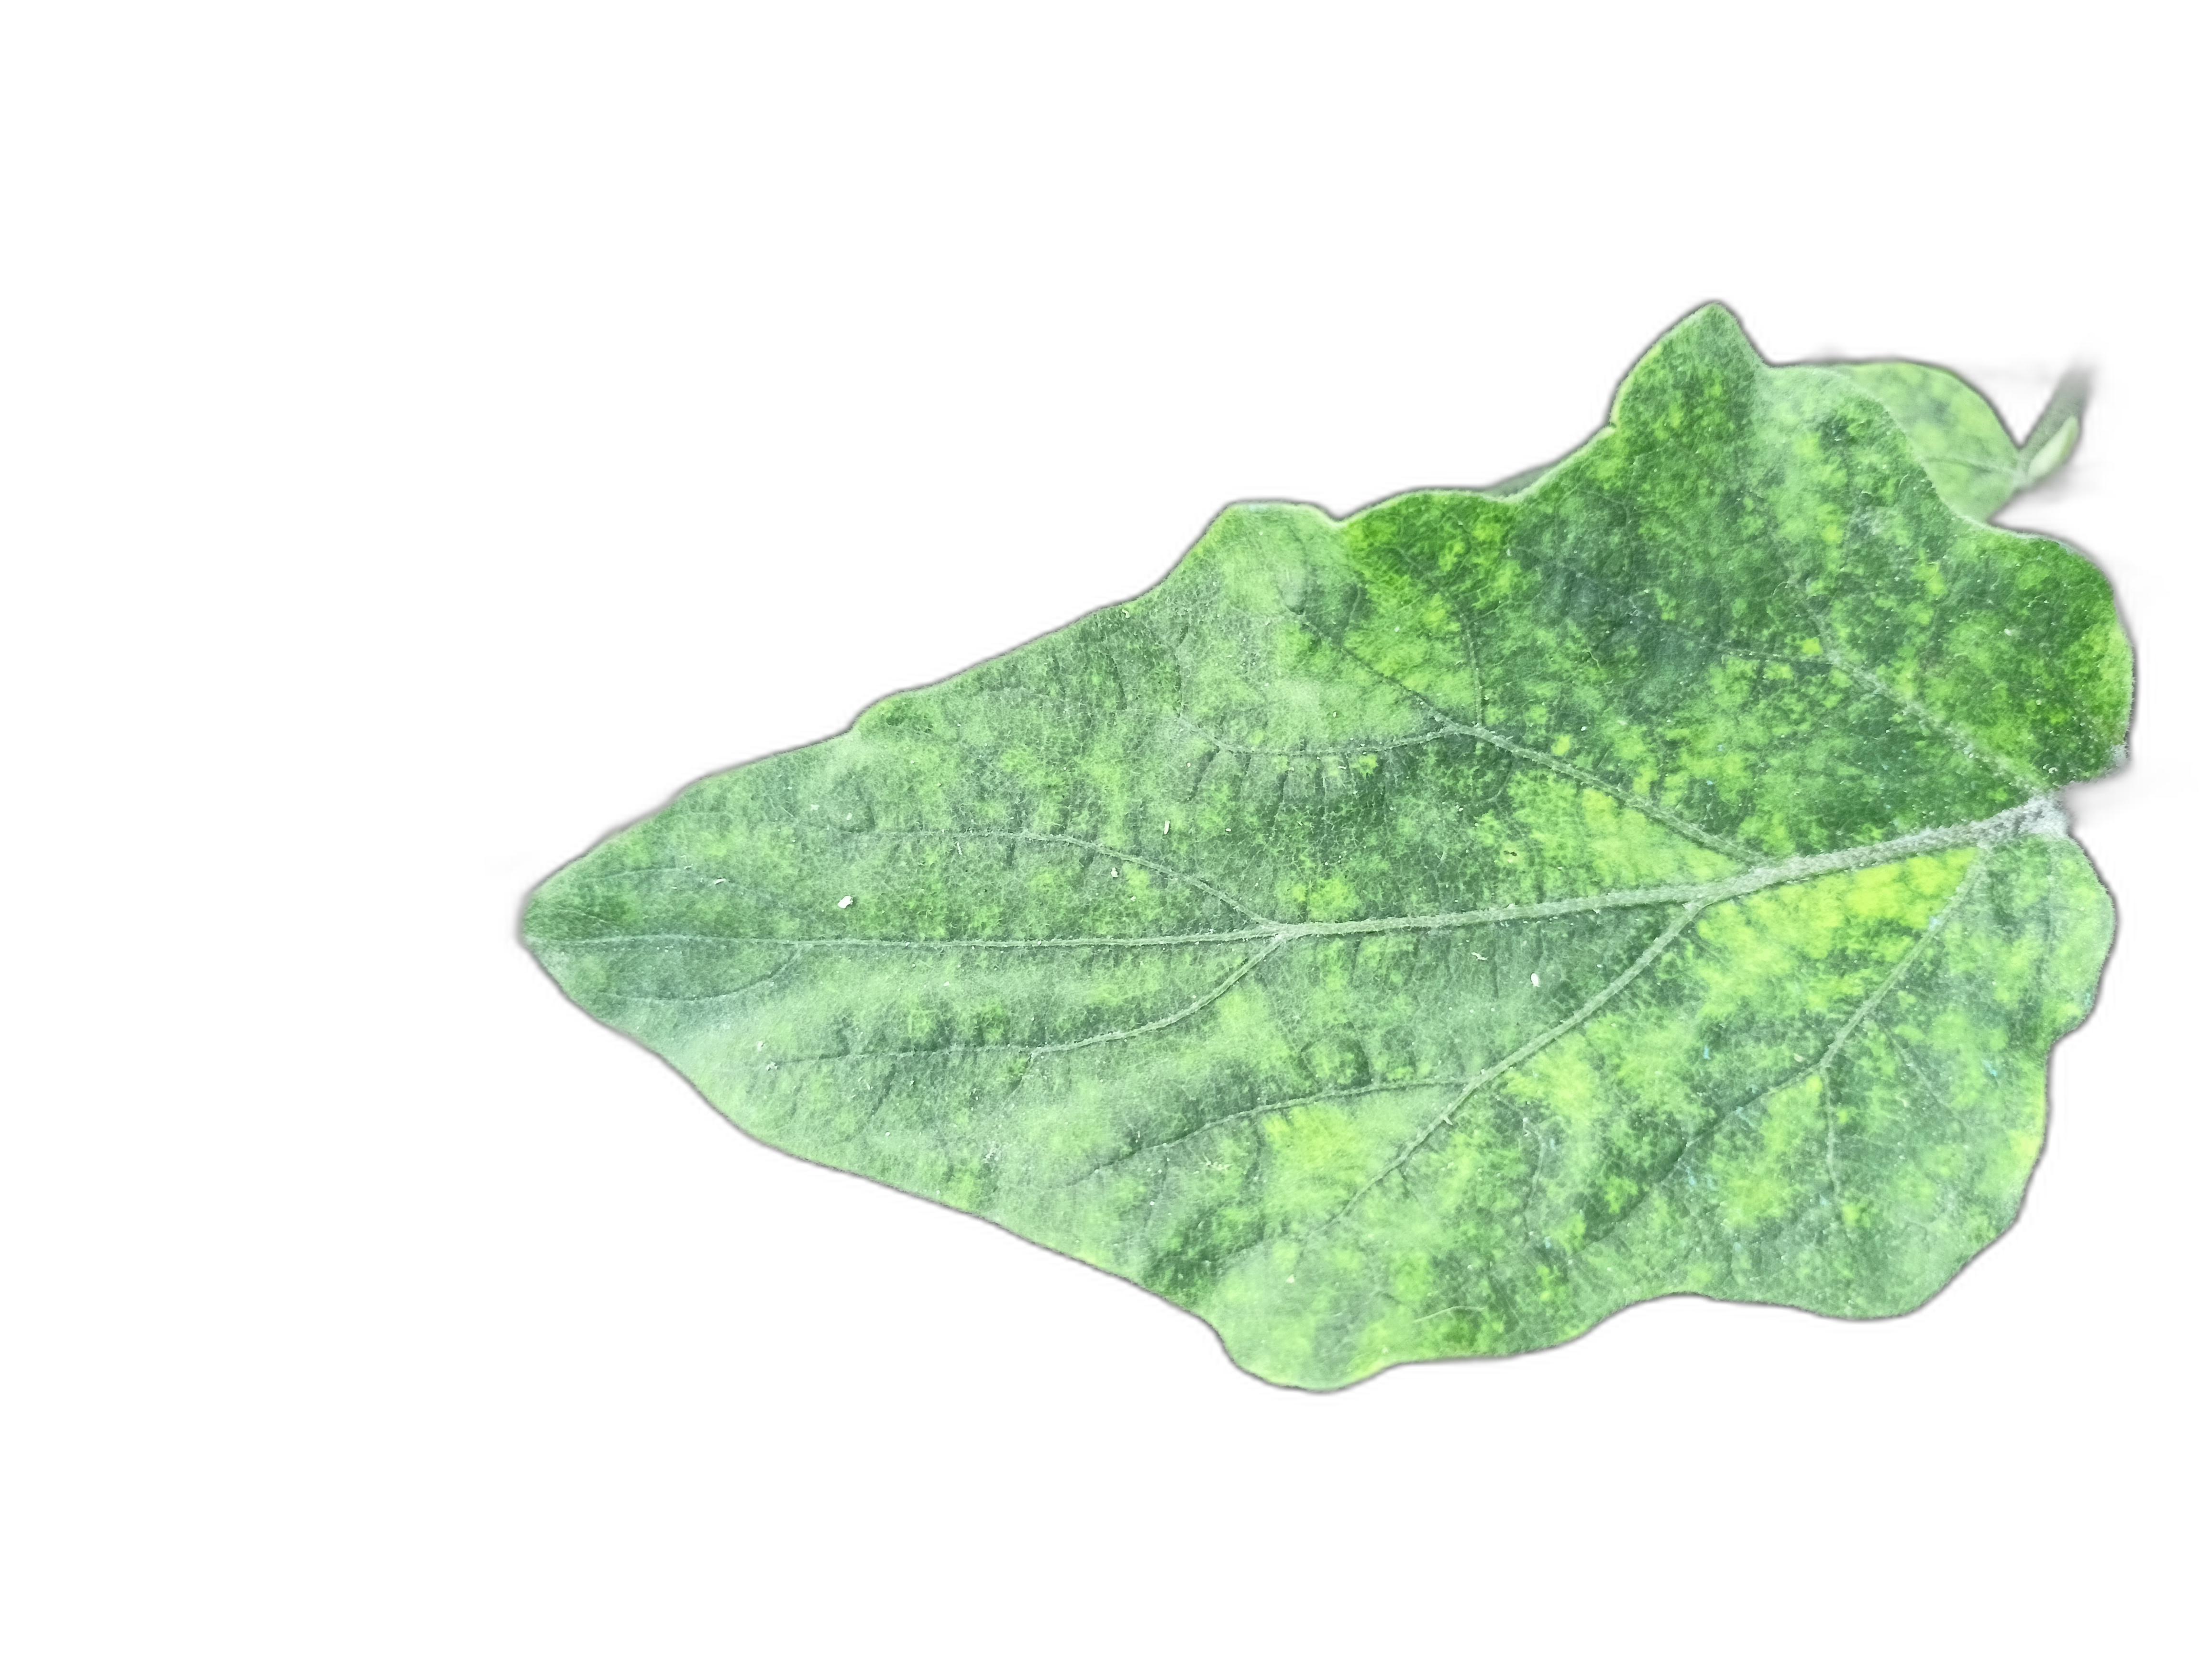
Label: Mosaic Virus Disease